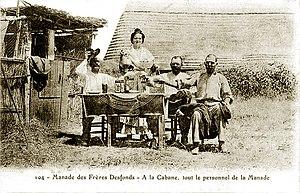
Cabane Desfonds aux Saintes-Maries-de-la-Mer
La tradition provençale regroupe un certain nombre de coutumes vivaces qui ont toujours cours dans l'ensemble ou une partie importante de la Provence.
La cabane de gardian est, à l'origine, le logement de l'ouvrier agricole dit « gardien des taureaux » dans la Camargue du XIXᵉ siècle et du début du XXᵉ. À partir des années 1930, elle a été revendiquée et défendue en tant que telle par l'association nation gardiane fondée en 1904 par l'écrivain et manadier Folco de Baroncelli. C'est une chaumière au pignon-façade orienté sud, au plan en forme de fer à cheval pour limiter la prise au mistral, construite sur une structure de bois recouverte de sagne ou de pisé, enduite de mortier à la chaux, avec toit de chaume en sagne et faîtage en mortier à la chaux. Le bout du chevron central de l'abside est coiffé d'une corne de taureau ou d'une croix, et sert à amarrer la toiture avec des cordes les jours de grand vent ou de tempête.